One Piece Grand Collection

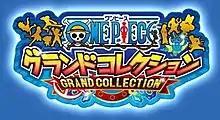

One Piece Grand Collection is a social-network game by Namco Bandai. It has 1 million users.